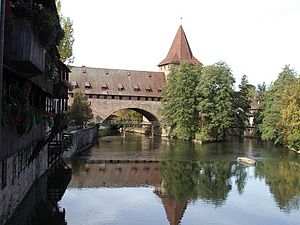
Pegnitz (flod)
Pegnitz er en flod i Franken i Bayern i Tyskland med en længde på 115 km. Den har sit udspring ved byen Pegnitz i en højde på 425 meter over havet, og møder Rednitz nordvest for Fürth. Derfra kaldes floden Regnitz.